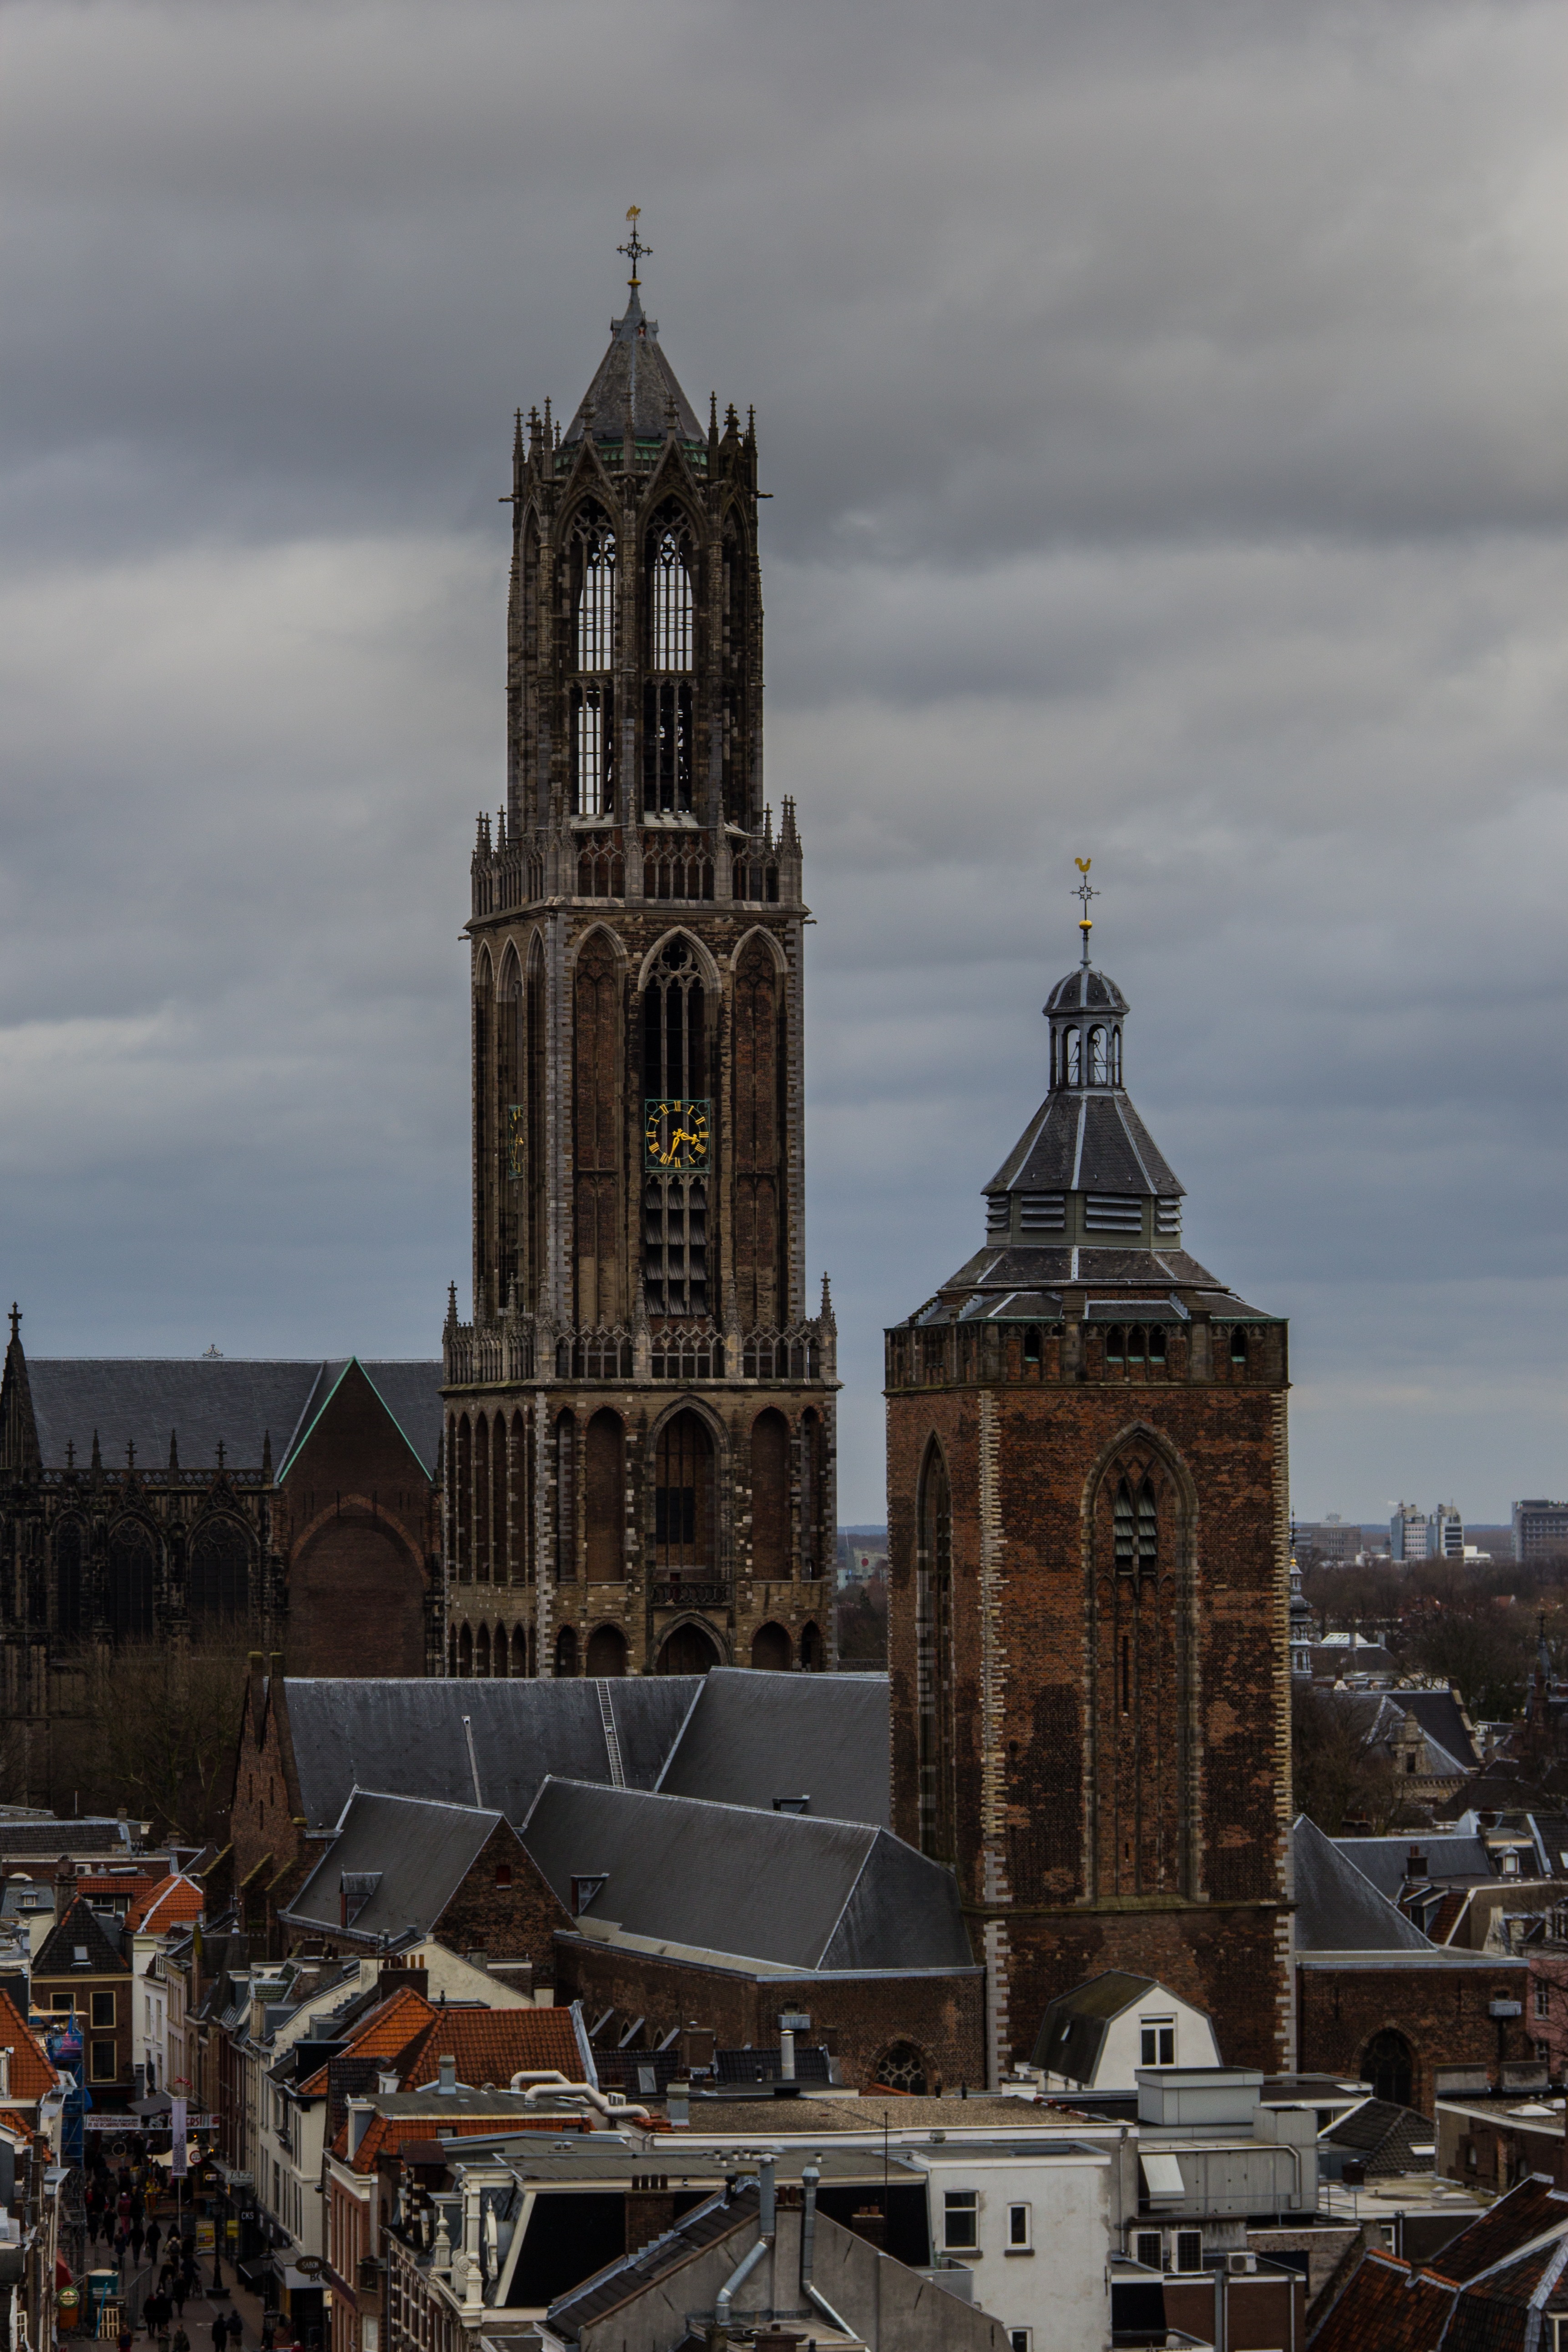
winter, architecture, building, city, cityscape, tower, landmark, church, cathedral, place of worship, bell tower, spire, steeple, center, utrecht, church tower, urban area, dom tower, human settlement